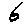
Label: 6